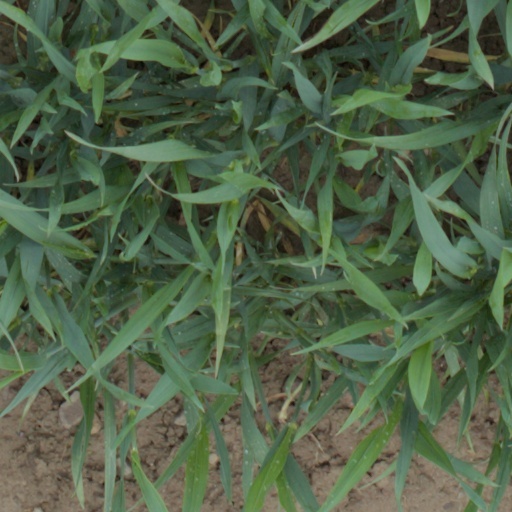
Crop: wheat